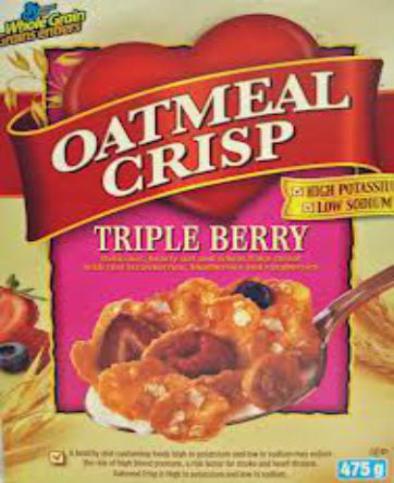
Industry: Food